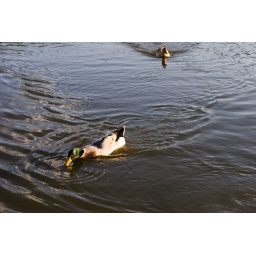
Like a duck in water